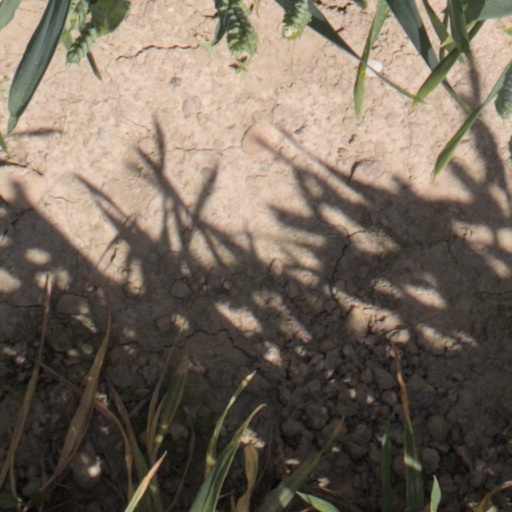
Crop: wheat